Durango

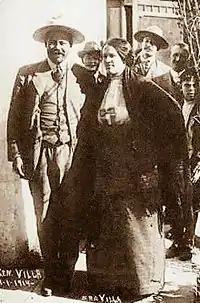
Photo of Gen. Pancho Villa and his wife, Sra. María Luz Corral de Villa (1914)

While the state received high amounts of investment leading to economic development in the late 19th and very early 20th centuries, the benefits were mostly to foreign enterprises, often given permission to operate on indigenous lands and other rural communities. By 1910, North Americans own just about the entire southwest Sierra Madre Occidental region of the state or 65% of the land of the entire state. These areas have the highest concentrations of mining and timber resources.